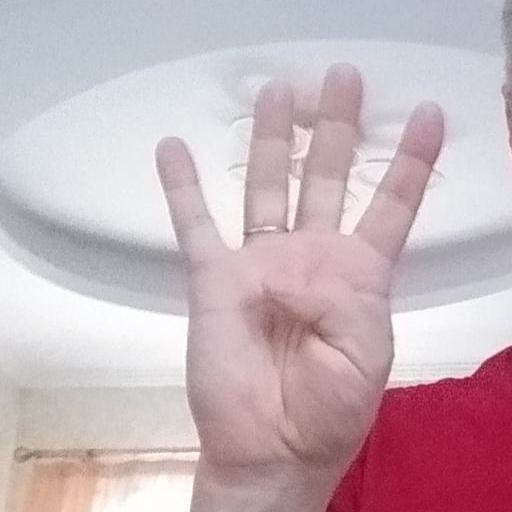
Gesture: four